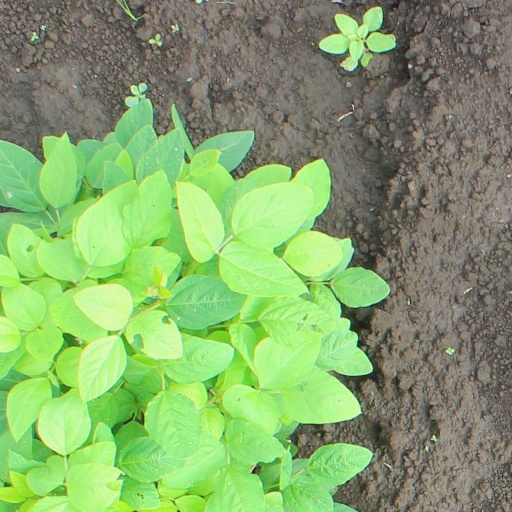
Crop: soybean